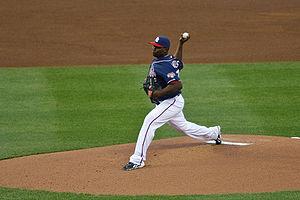
Shairon Martis, né le 30 mars 1987 à Willemstad, est un joueur néerlandais de baseball évoluant dans les Ligues majeures sous contrat chez les Twins du Minnesota. C'est un lanceur partant droitier.